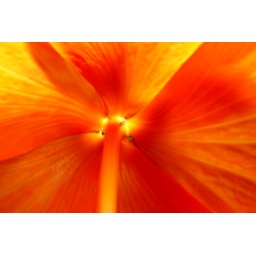
The heart of an orange Hibiscus flower backlit by the sun.